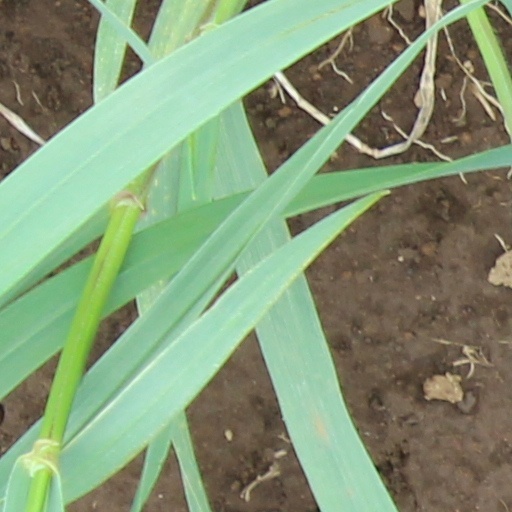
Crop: wheat